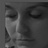
Emotion: sad